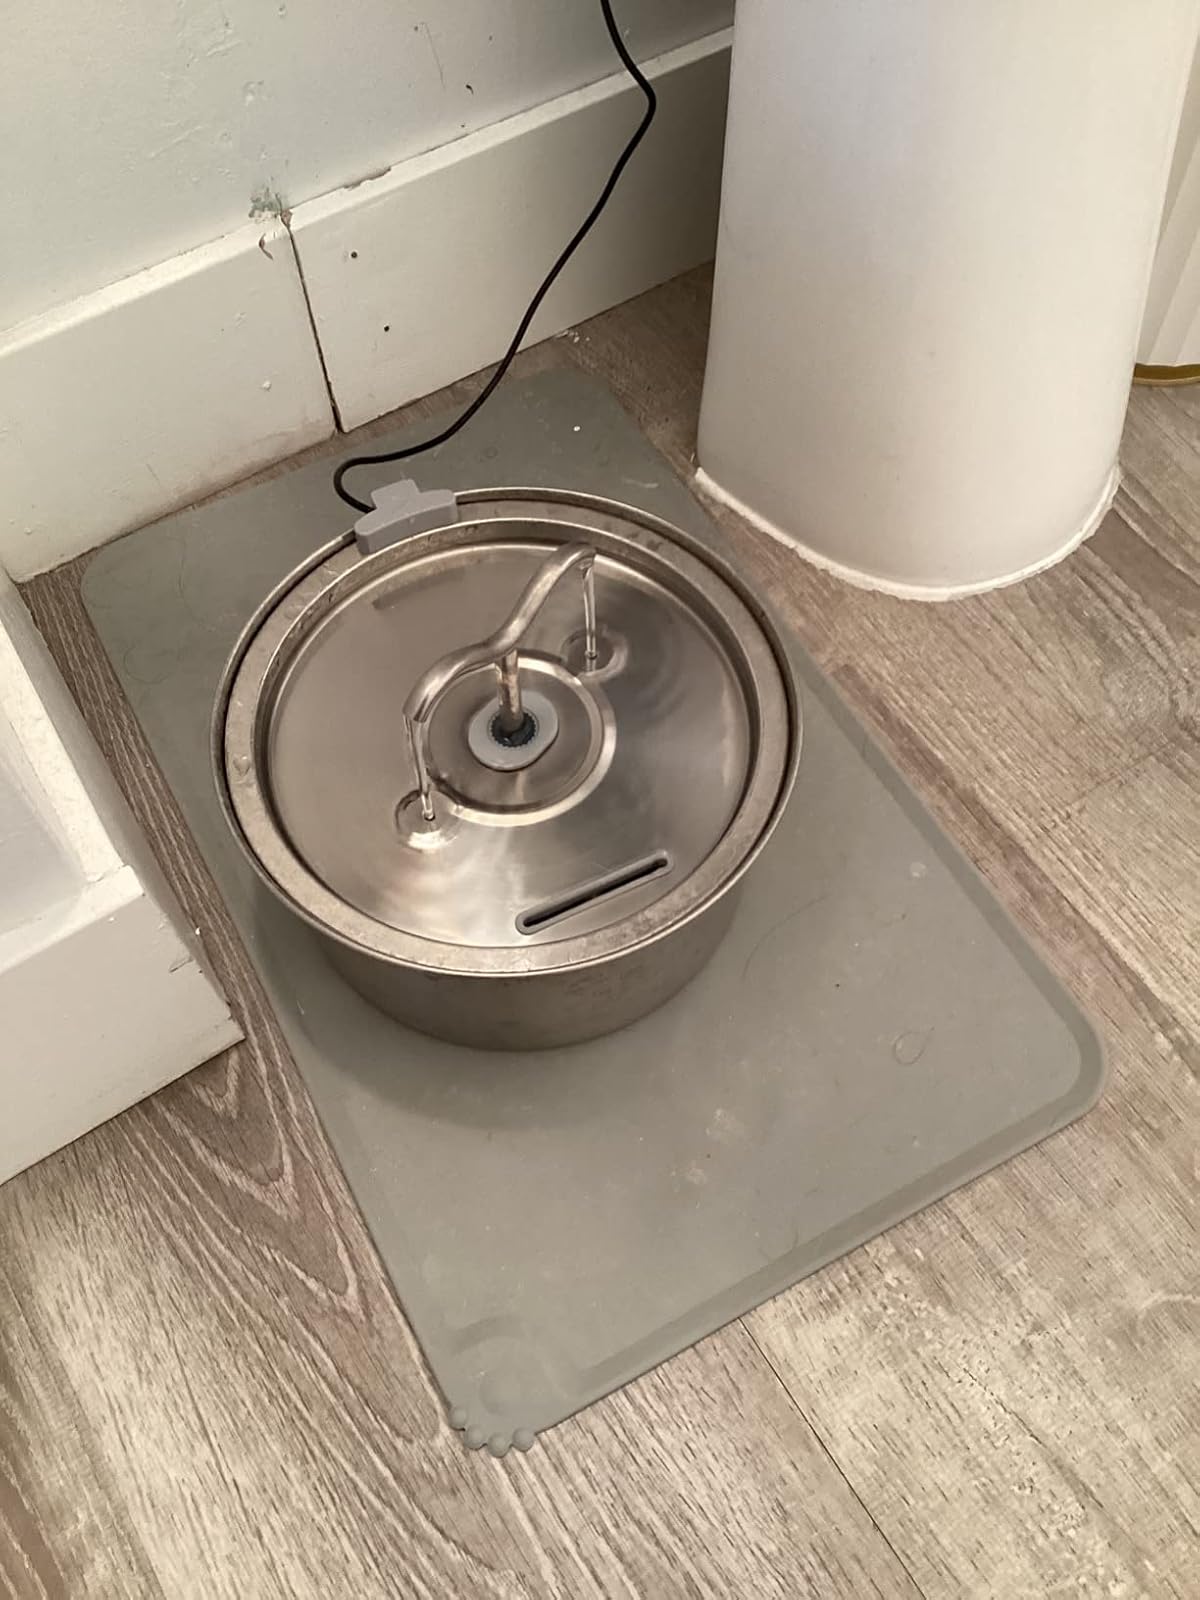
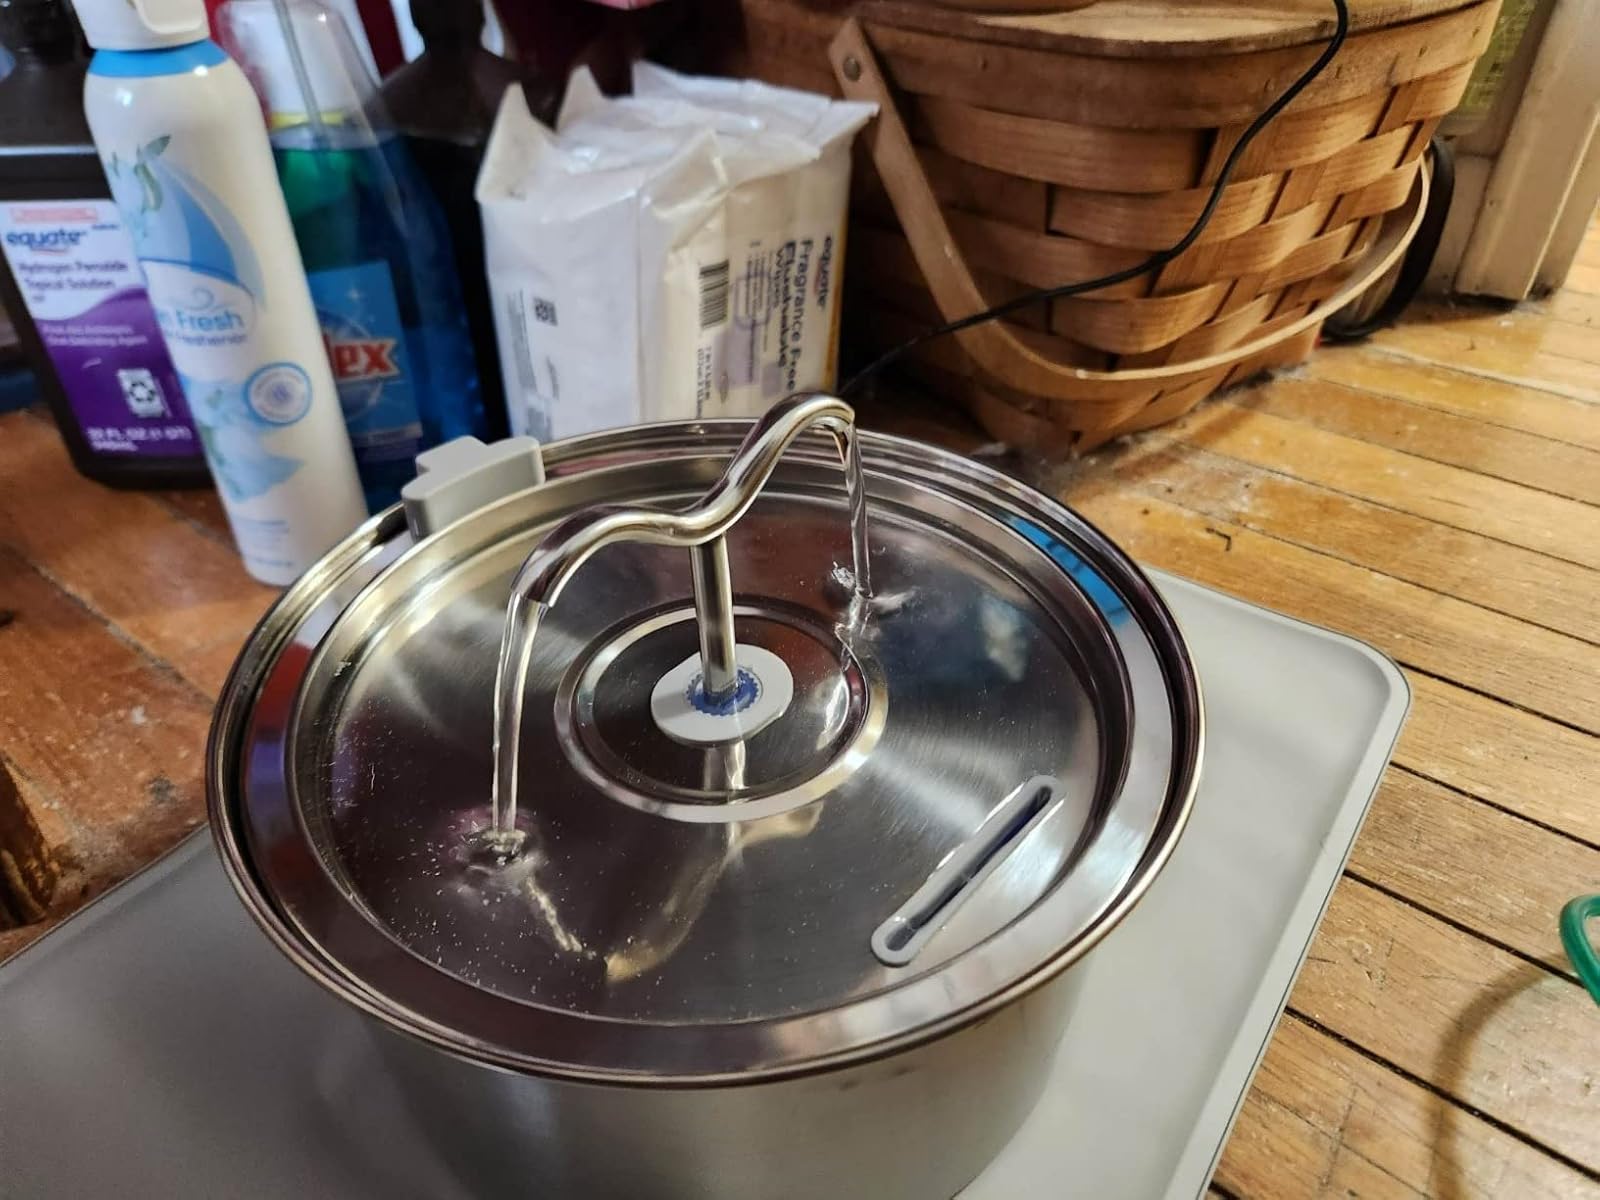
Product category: items_bowl
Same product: yes